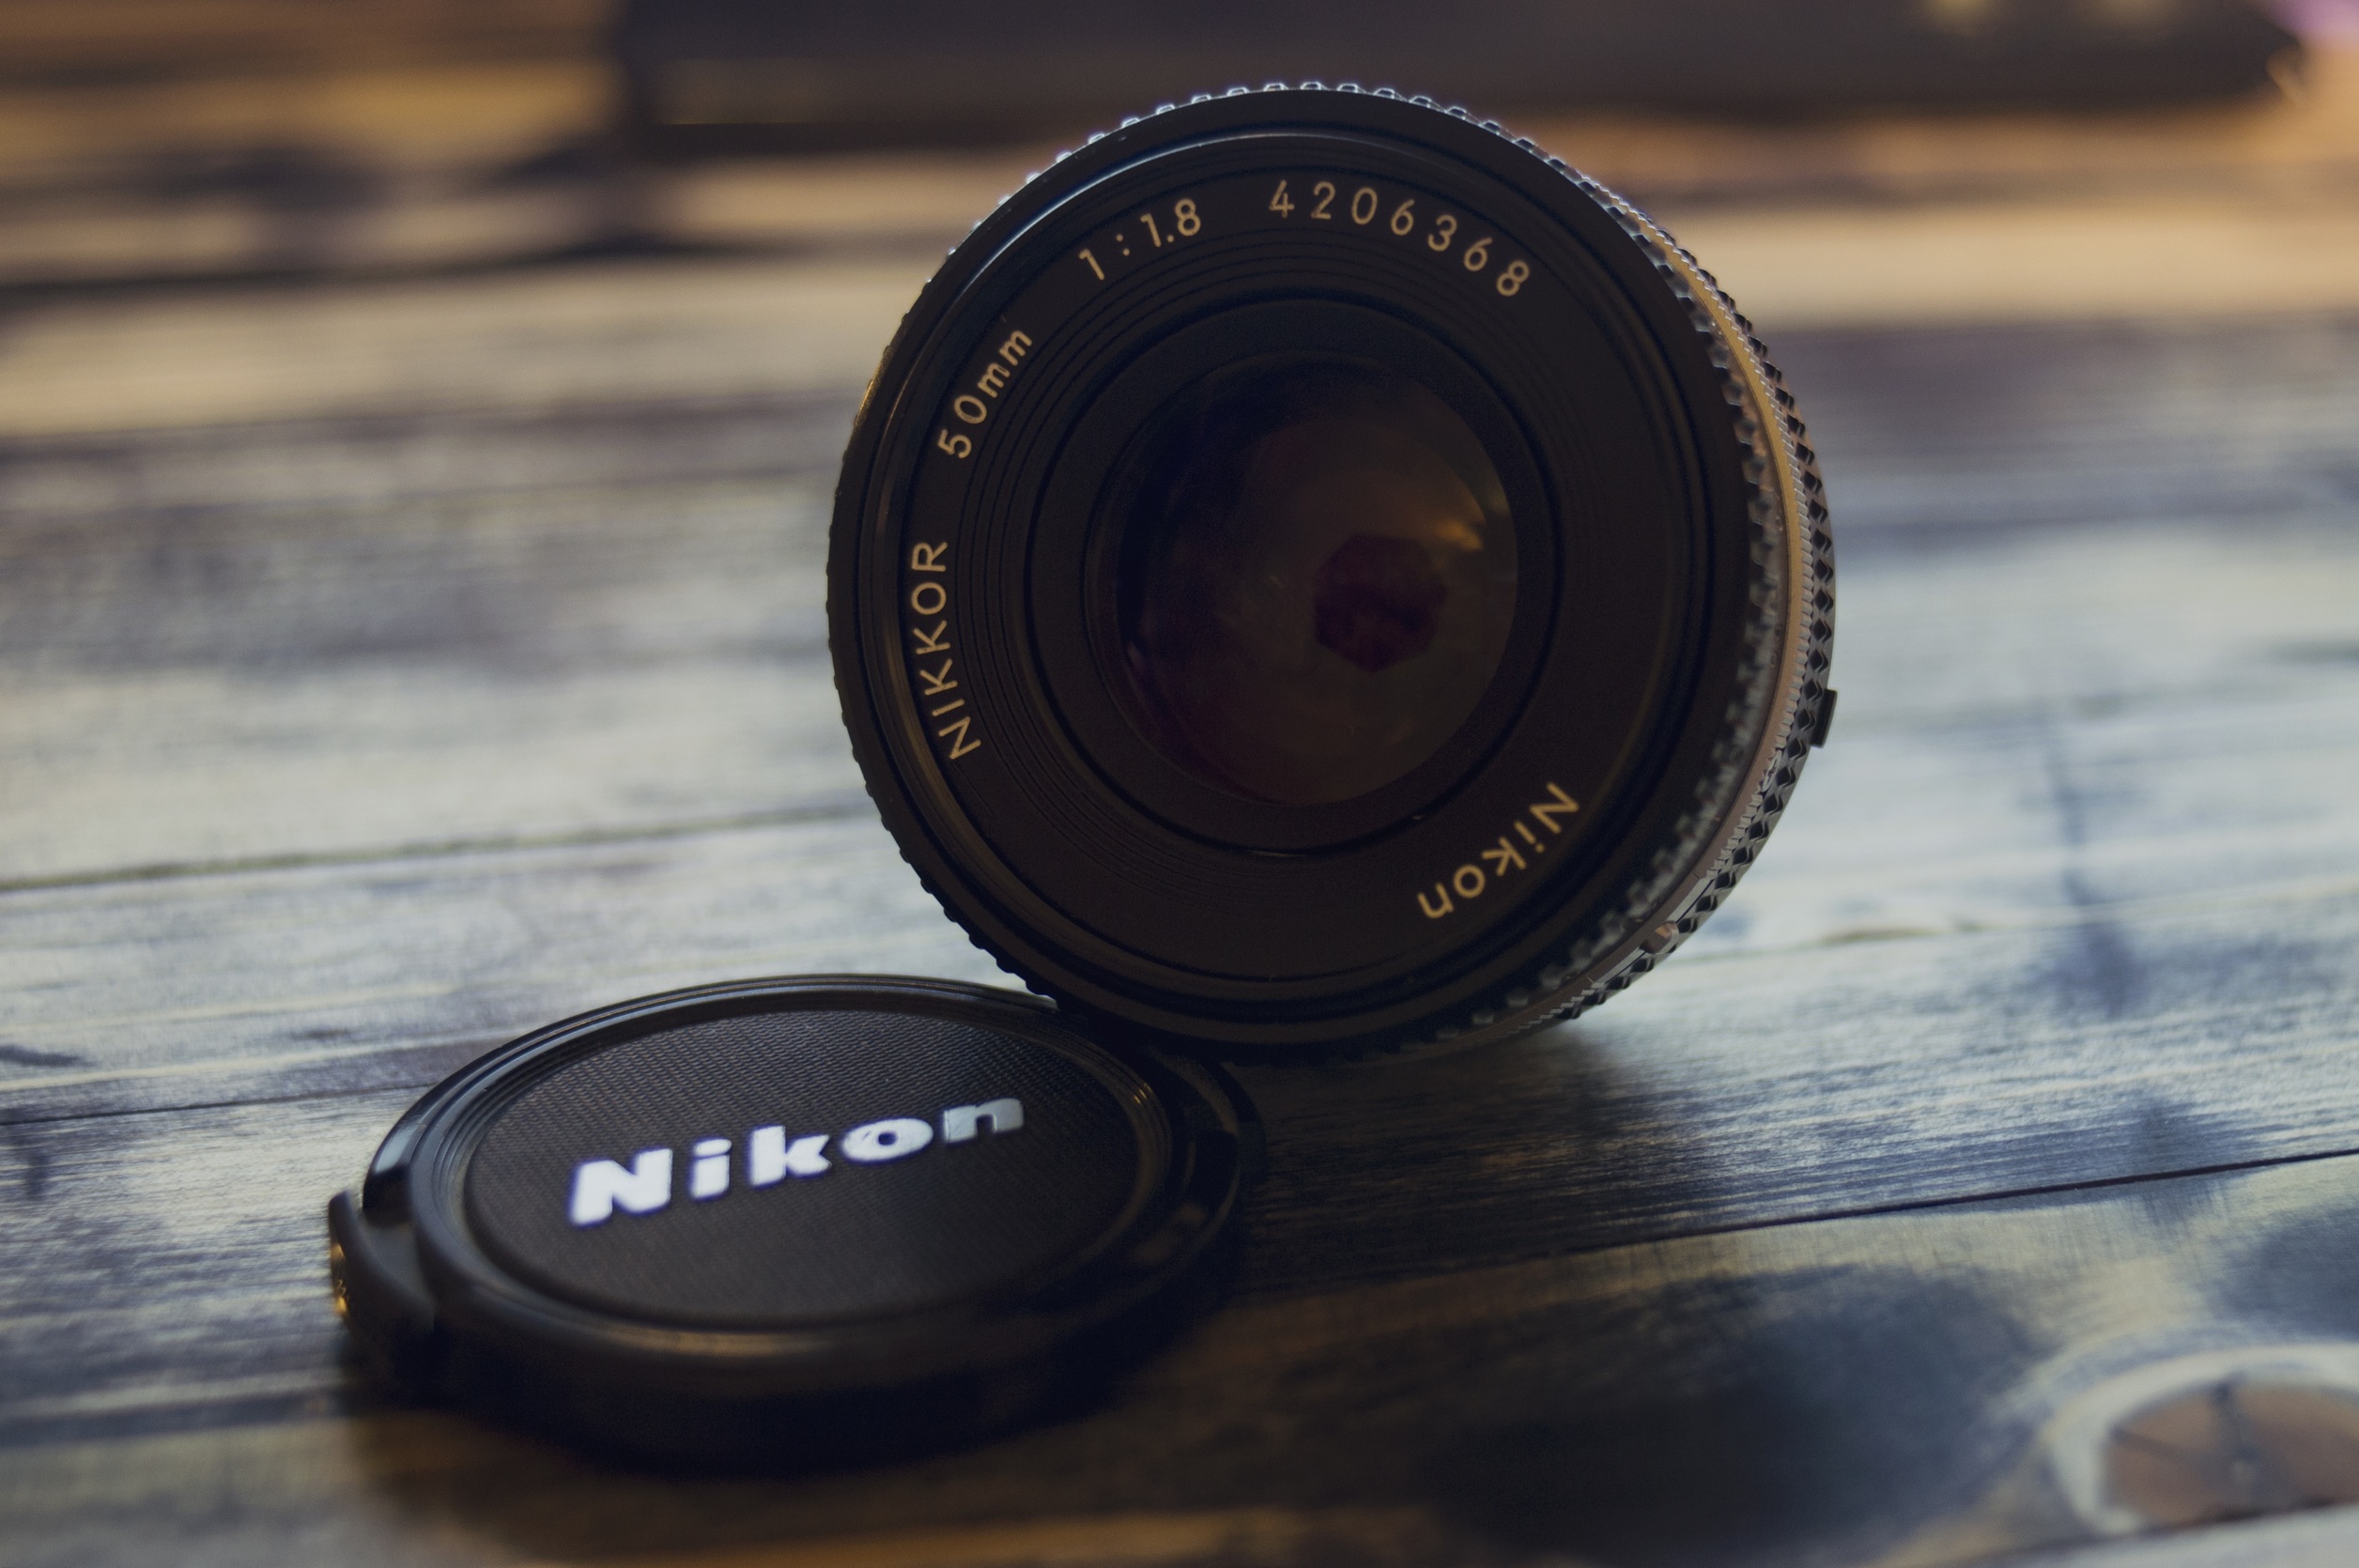
camera, photography, wheel, film, lens, equipment, nikon, black, shutter, close up, reflex camera, digital camera, focus, eye, digital, photograph, zoom, organ, camera lens, telephoto, photographic, optical, fisheye lens, digital slr, single lens reflex camera, cameras optics, teleconverter